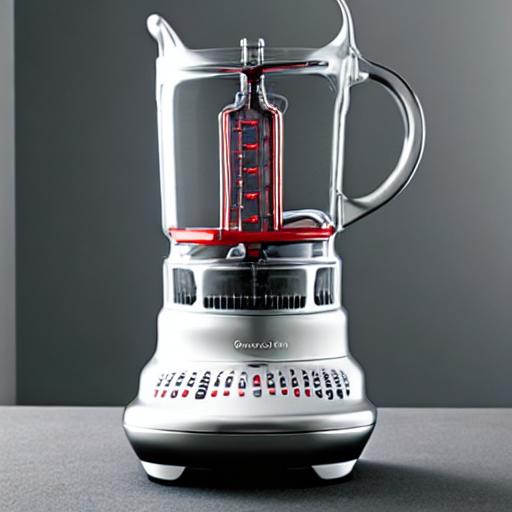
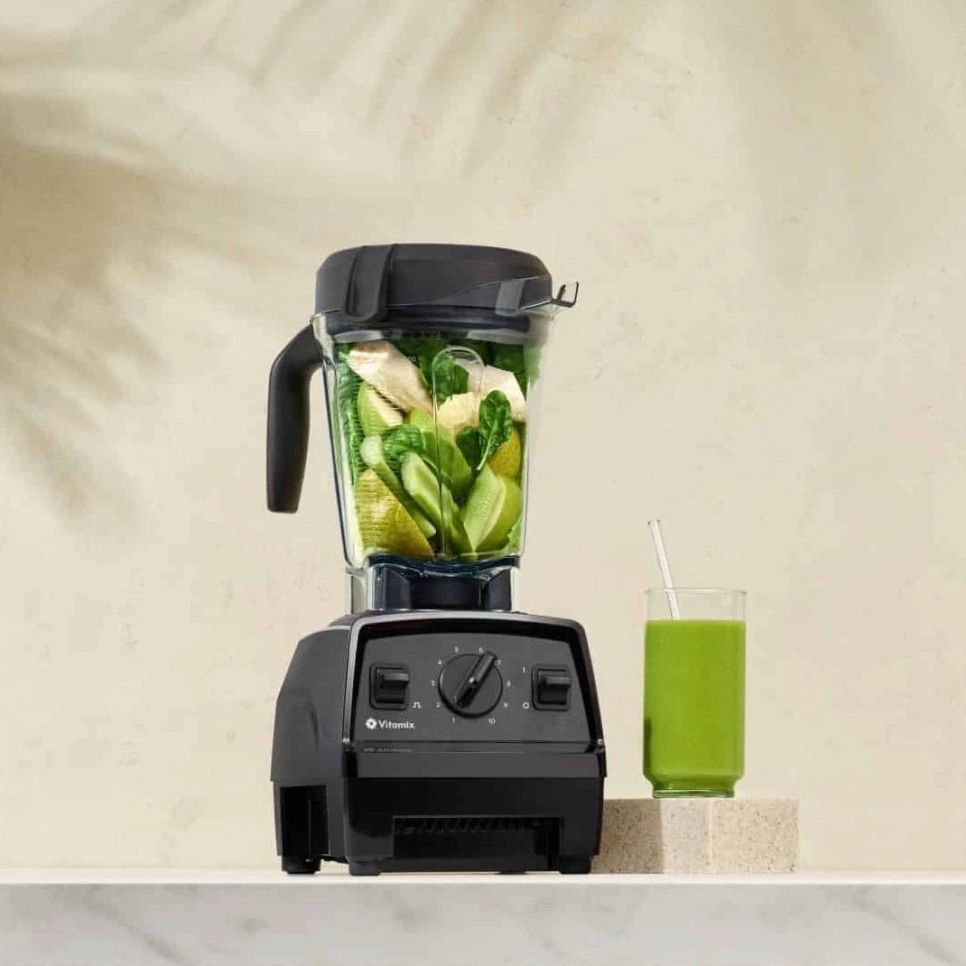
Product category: items_blender
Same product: no